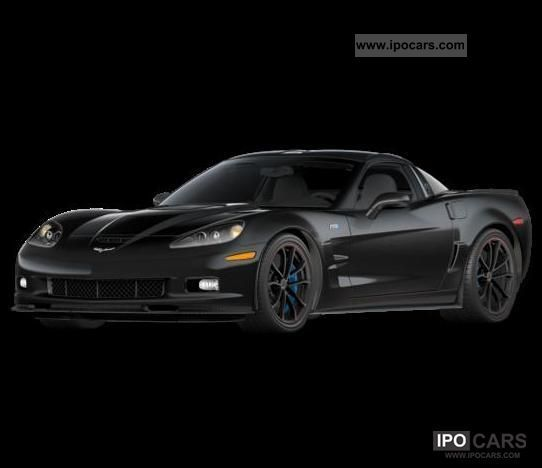
Car model: 2012 Chevrolet Corvette ZR1